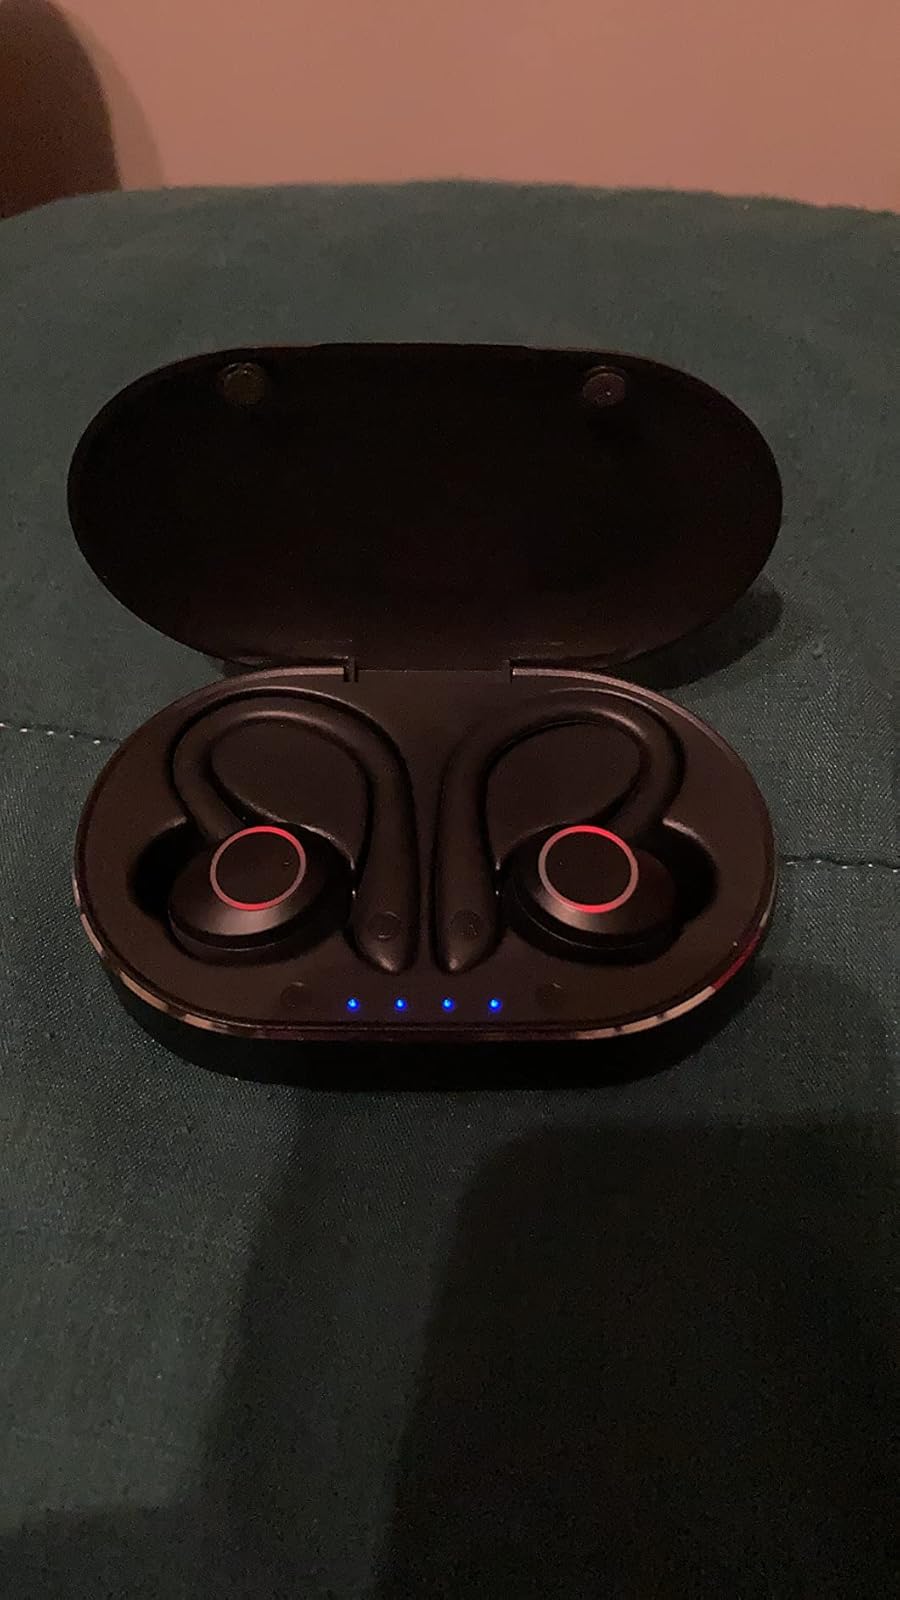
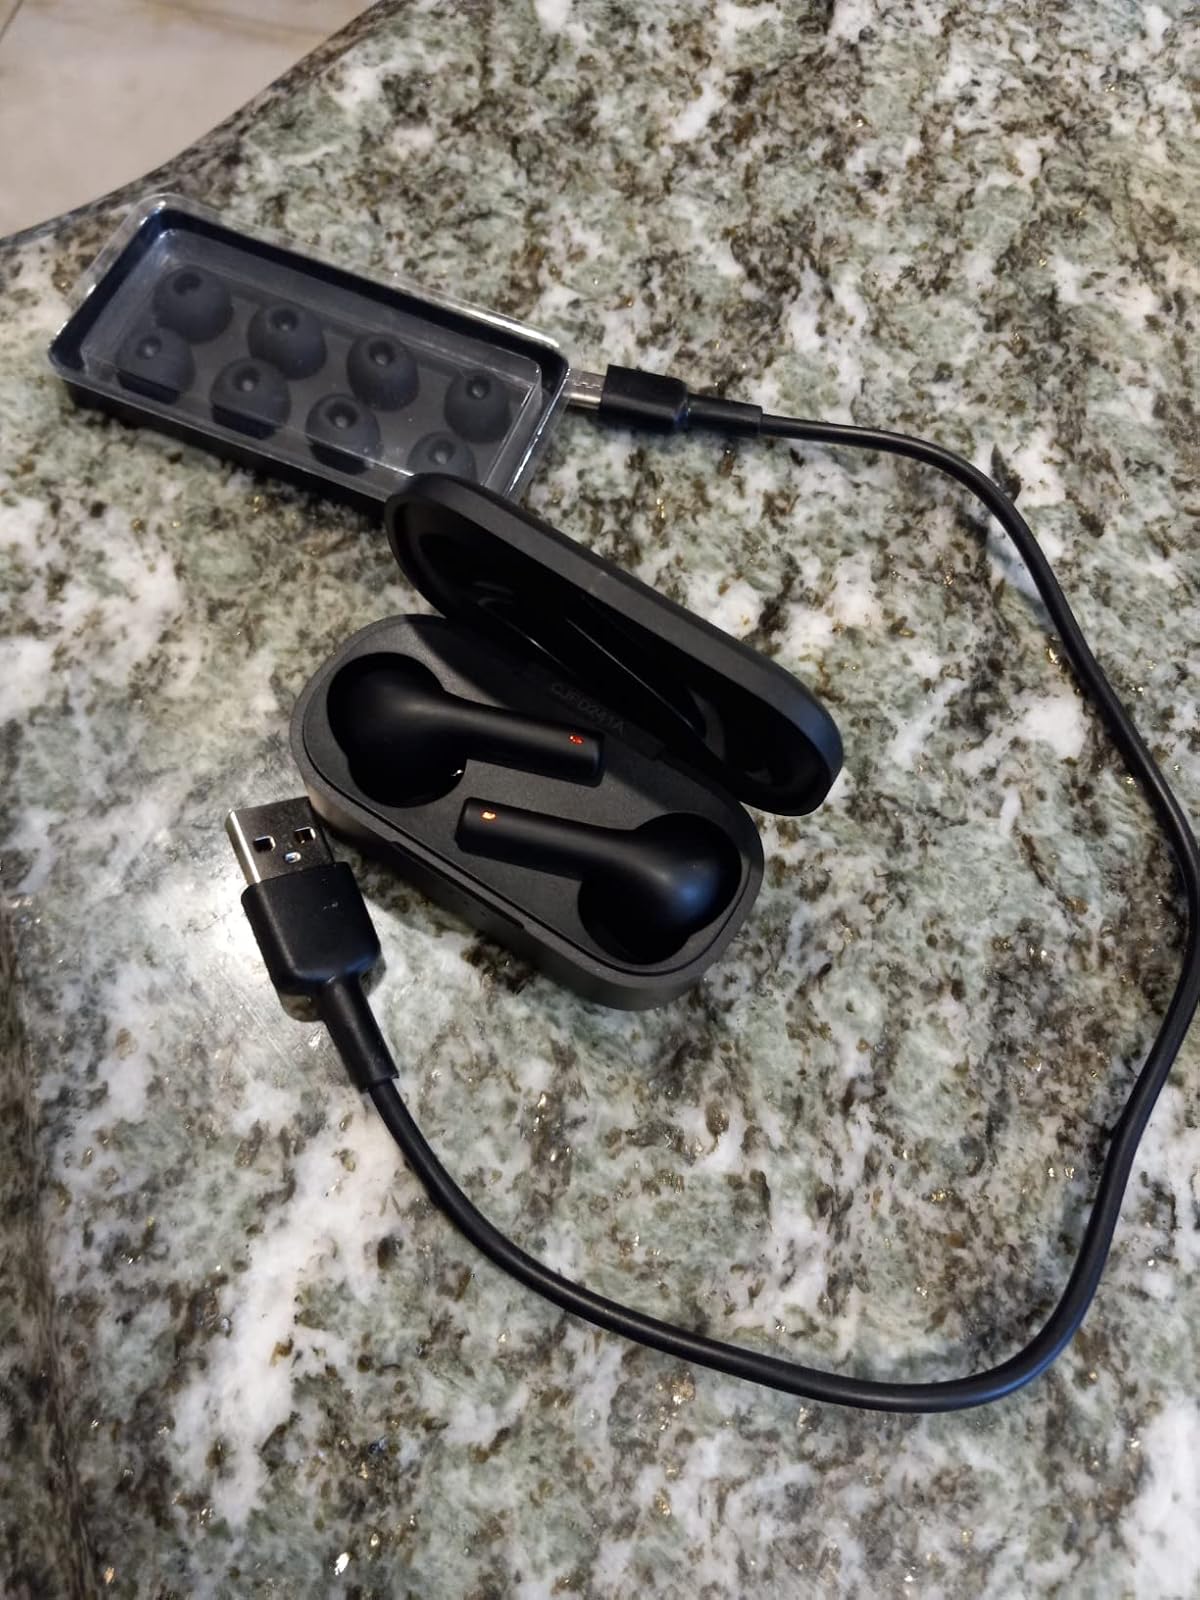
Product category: earbuds
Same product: no